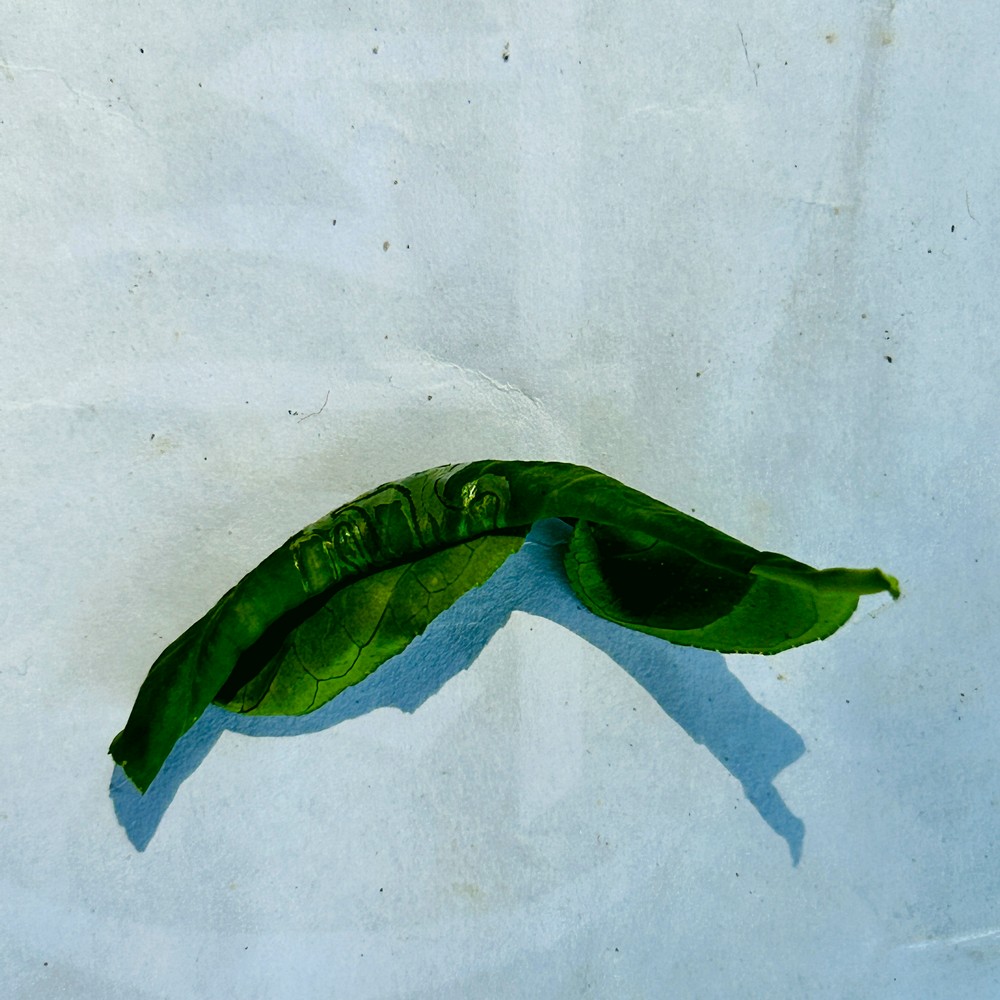
Label: Curl Virus